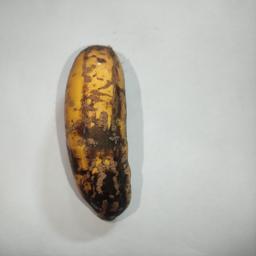
Banana variety: Sagor Kola